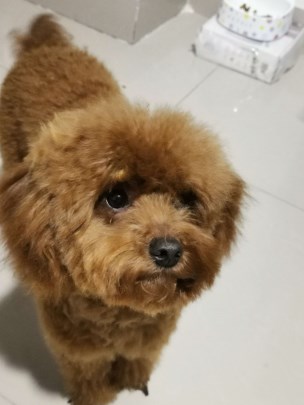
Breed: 7449-n000128-teddy